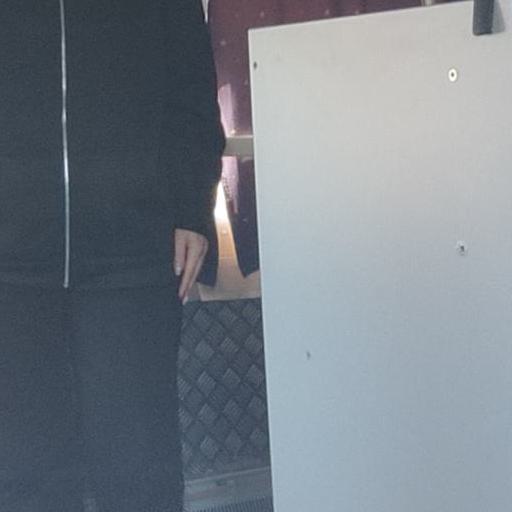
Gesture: no_gesture